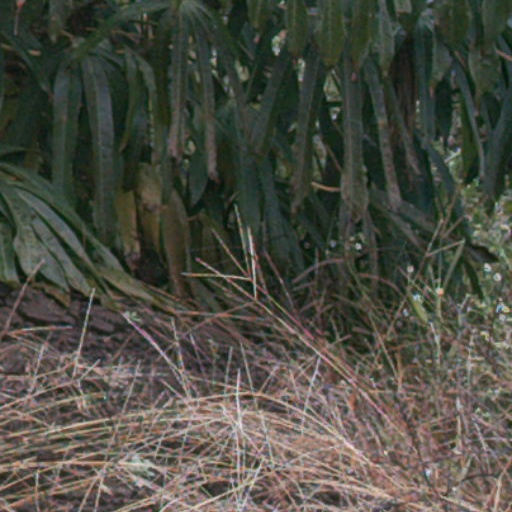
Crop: cassava